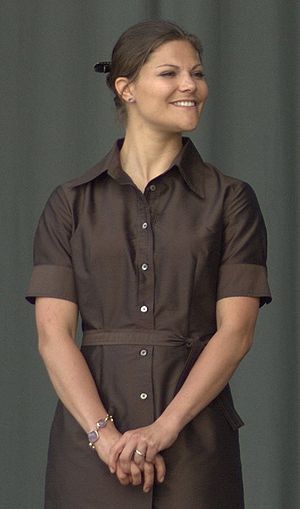
Arvefølge / Tronfølge i Europa
En lovændring i 1980 forfremmede Victoria til svensk tronarving
En arvefølge er en rækkefølge, hvori de forskellige slægtsgrupper arver efter en afdød. Når det, der skal arves, er en herskertitel eller lignende, taler man om en tronfølge, eksempelvis den danske tronfølge.